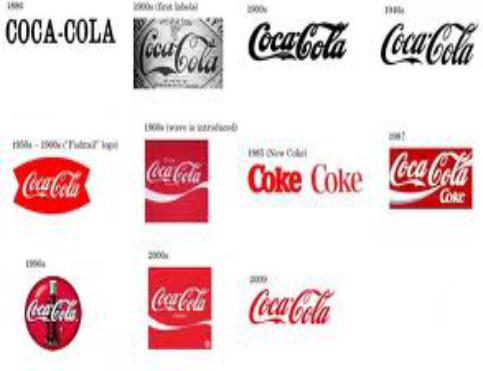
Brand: coca cola
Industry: Food